Steppe eagle

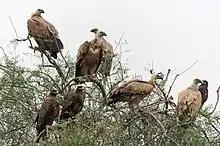
Three steppe eagles seen perched near an Indian carcass dump with another large scavenging bird, the griffon vulture.

In the region of Bharatpur, Rajasthan, largely around Keoladeo National Park, the foraging activities of steppe eagles have been observed extensively. The steppe eagles seldom actively hunted, instead alternating between capturing nestlings from the heronries, especially nearly fledgling-age young of late nesting painted storks ("Mycteria leucocephala"), and engaging in kleptoparasitism towards other birds of prey, often doing so in groups of about three to nine eagles. More infrequently, steppe eagles in Bharatpur have been seen hunting flocking birds, fish (usually stranded), lizards and snakes. The steppes have been observed feeding on freshly killed young water birds at Bharatpur at daybreak and during early mornings and so may hunt while taking advantage of bright moonlight. Piracy against other raptors often resulted in food wastage, since the steppe eagles often forced the other raptors to drop their catch but the steppes were unable to intercept them and the kills were frequently lost into the water. In Bharatpur, the steppe eagles tended to perch relatively low compared to other eagles, at about in the trees, and to perch often for longer periods than other raptors, apparently while watching closely the activity of the other birds of prey. Of a total of 49 observed hours of activity for steppe eagles in Bharatpur, 45% of it was spent foraging, with a maximum foraging time of 69% during January, then reduced in March to only 17%. The daily food intake of individual steppe eagles was extremely low relative to their size, at only . Instead of piracy, the steppe eagles often engaged each other in what can be considered a play display, almost exclusively between juvenile steppe eagles. In it, two birds circled or more, the higher bird circling closer and dropping toward the lower bird with extended feet, forcing it to roll over and present talons, they either immediately disengage with or without locking talons or descend looked for a few metres before separating; often steppes will fly purposely at a conspecific that is circling and fly up to a higher position so it can drop onto the other; in another incident, a steppe grabbed a plastic bag and let it go buffeting by the wind, then repeatedly caught it and let it go again, ultimately being joined by 5–6 other steppes in the "game'.